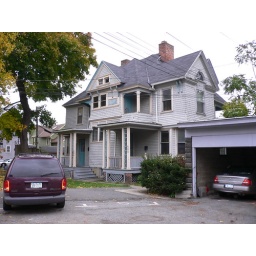
House 4 is in the backyard of house 3. 3 &amp;amp; 4 are next door to 2.